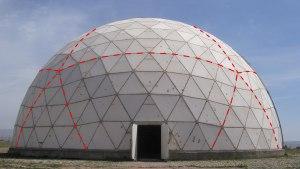
En géométrie euclidienne, un solide de Platon est un polyèdre régulier et convexe. Tandis que les polygones réguliers et convexes de la géométrie plane sont en nombre infini, il existe seulement cinq solides de Platon.